Zamalek SC

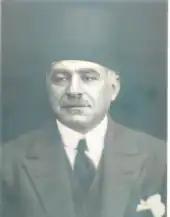

In 1915, Ibrahim Allam "Juhainah" moved to the club with his football team, coming from El Sekka El Hadid SC. Zamalek was the first Egyptian team to play against foreign teams. In 1916, they defeated the Scottish Horse by a score of 1–0. In 1917, Zamalek had the legacy of participating as the first and only Egyptian football club in Sultan Hussein Cup, the first official football competition in Egypt. Zamalek played great matches and reached the final match against the English GHQ Signals team, the first champion of the competition. The championship was managed by the Egyptian Ibrahim Allam and was organized under the auspices of the Sultan of Egypt Hussein Kamel. After Zamalek's historic first season, many Egyptian clubs announced their desire to participate in the competition as they found it serious, official, bearing the name of the country's sultan, and includes a trophy for the winning team. Zamalek's team in the 1910s included Tewfik Abdullah, Gamil Osman, Fouad Gamil, Ali El-Hassani, Abdel Salam Hamdy and Ahmed Kholousi.